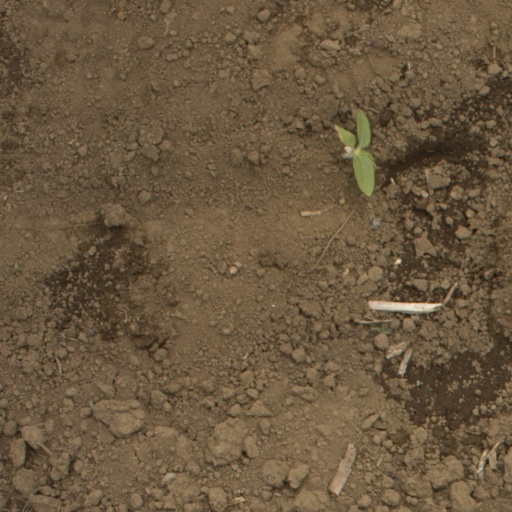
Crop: Jerusalem artichoke